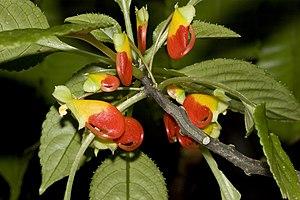
Impatiens niamniamensis est un petit arbre de la famille des Balsaminaceae, dont les noms vernaculaires sont « impatience du Zaïre » et « impatience bec-de-perroquet ». Son aire de répartition s’étend du Cameroun jusqu'en République centrafricaine, ainsi qu’au sud du Soudan, au sud-ouest du Kenya et au nord-ouest de la Tanzanie, enfin vers le sud jusqu’à l’Angola. L'espèce est présente dans les forêts humides ombragées, dans la brousse, les ripisylves, et les forêts marécageuses, à une altitude comprise entre 350 et 2400 m.